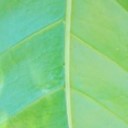
Label: Healthy